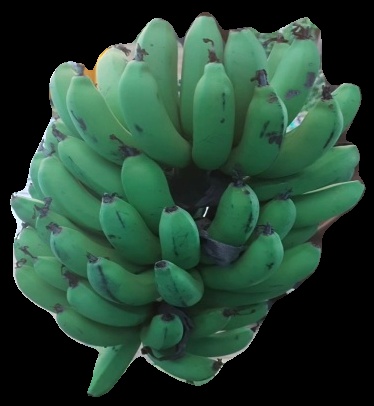
Variety: pachbale
Grade: grade2